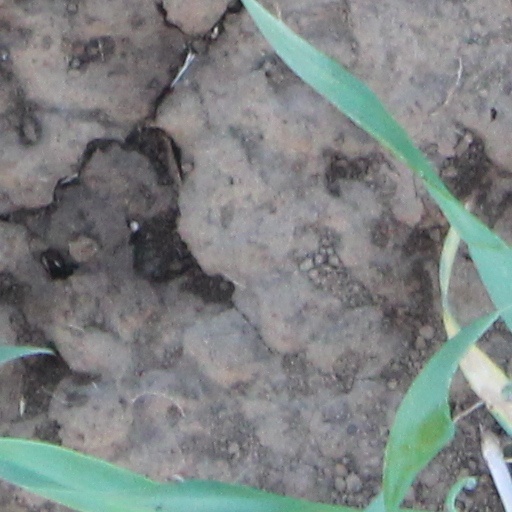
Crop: wheat